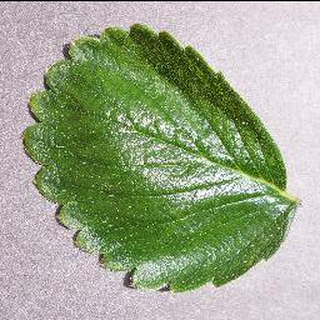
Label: healthy_strawberry